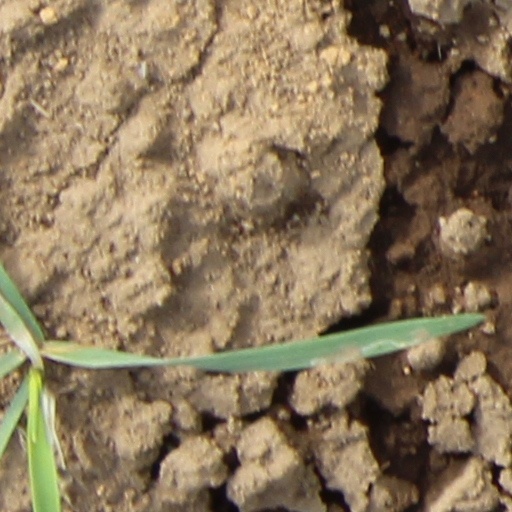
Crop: wheat